HMS Euryalus (1803)

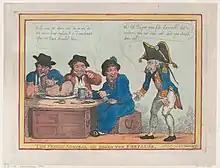
"The French Admiral on board the Euryalus", an etching from 1805

"Euryalus" was built by Henry Adams's firm at Buckler's Hard, and launched in 1803. Her first action occurred on 2 and 3 October 1804 when, captained by Henry Blackwood, she participated in an attack on French vessels off Boulogne pier. During Blackwood's absence, Captain J. Hardy temporarily commanded her.